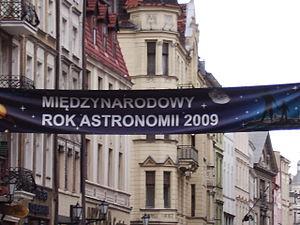
L'année 2009 a été déclarée Année mondiale de l'astronomie » par l'UNESCO, l'organisme des Nations unies pour l'éducation, les sciences et la culture. Elle coïncide avec le 400ᵉ anniversaire des premières observations faites avec une lunette astronomique. Le premier à avoir ainsi observé le ciel était Thomas Harriot, suivi, quelques mois plus tard, de Galilée. Ils découvrirent ainsi les montagnes lunaires, les taches solaires, les phases de Vénus, les satellites de Jupiter.
Les femmes sont présentes en astronomie depuis des millénaires. La civilisation de Sumer, qui a produit quelques-uns des tout premiers astronomes historiques, a aussi fait de sorte que, du côté des femmes du IIᵉ millénaire av. J.‑C., des astronomes sumériennes dirigent des grands temples observatoires. De Christine de Suède, Émilie du Châtelet qui traduit Newton, et Nicole-Reine Lepaute, jusqu'au début du XXᵉ siècle, c'est en tant que « calculatrices », sortes d'ordinateurs humains, que plusieurs femmes s'impliquent ou sont engagées par les observatoires afin d'extraire l'information de données complexes. Certaines s'illustrent alors, telle que l'Américaine Annie Jump Cannon.